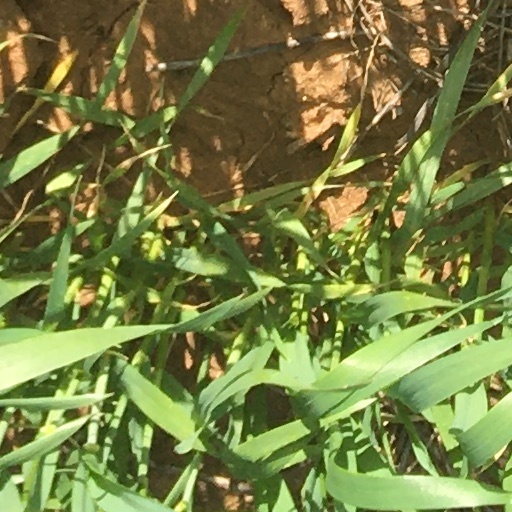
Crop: wheat